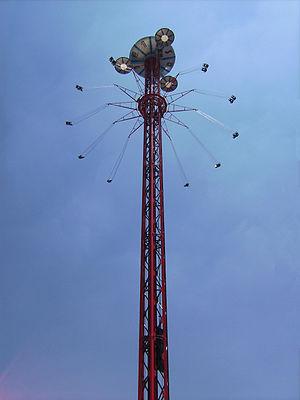
La Casa de Campo est un jardin historique et le principal parc public de Madrid, en Espagne. Ancienne réserve de chasse pour la royauté, il s'étend sur une superficie de 1 722 hectares dans l'ouest de la ville.